Question: Please indicate a possible affordance area of the frisbee that can be used for holding
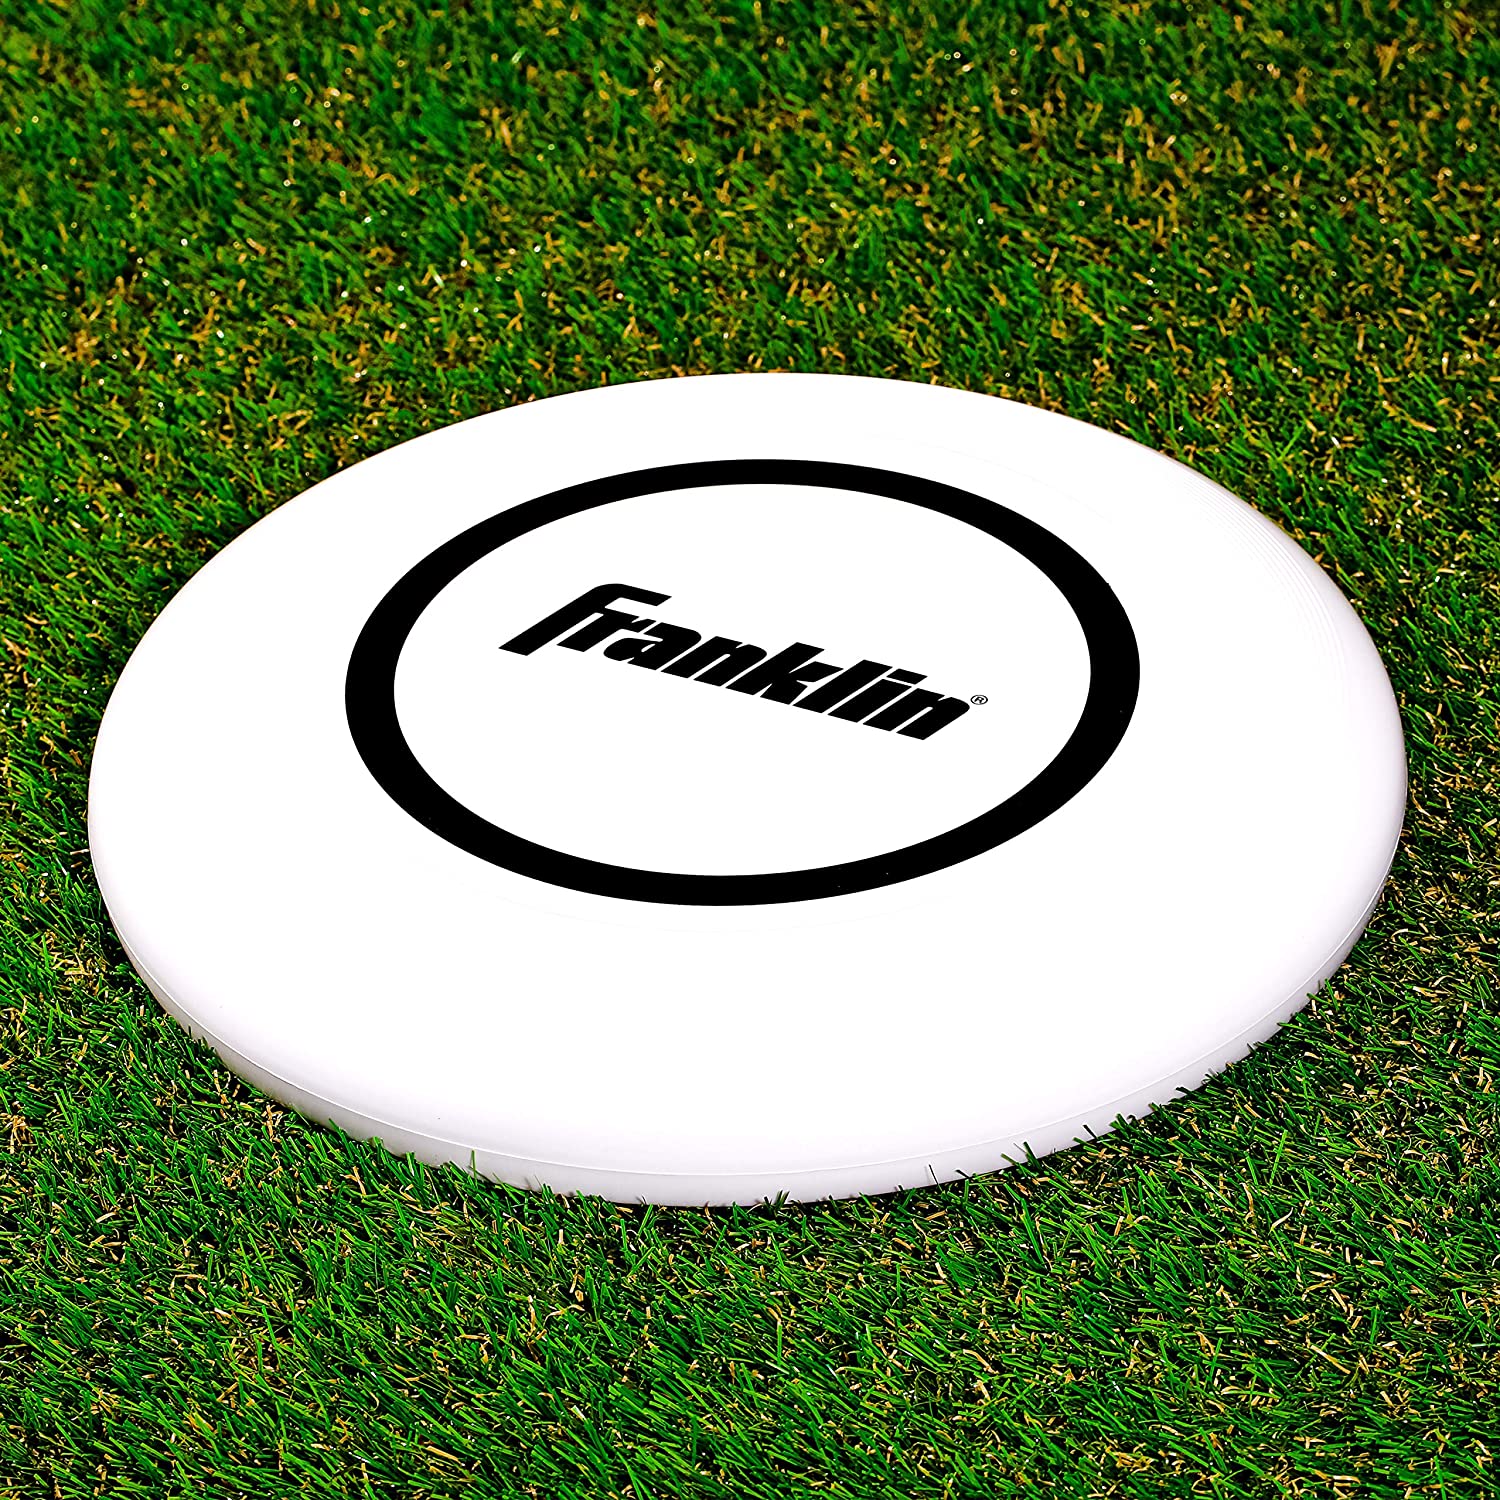
Answer: [83.43, 344.148, 1381.808, 1185.4]